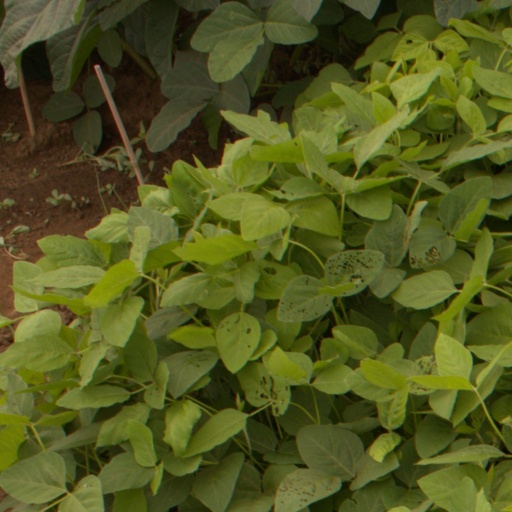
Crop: soybean